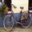
Label: bicycle